Marcellina (Gnostic)

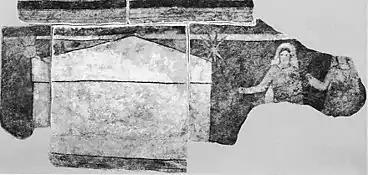
Fresco from the nave of the Dura-Europos church, dating to 240 AD, depicting Mary Magdalene alongside two other women (the third now almost completely missing due to extensive damage) approaching the empty tomb of Jesus. Such women were the "explicit models" for Marcellina and other early female preachers.

Women played prominent roles in many early Christian sects as prophets, teachers, healers, missionaries, and presbyters. Mary Magdalene and Mary of Bethany were female followers of Jesus who are mentioned in the gospels and were believed to know the "mysteries" of the kingdom of God. Women like Mary and Martha were the explicit role models for Marcellina and her fellow female preachers. A creed that may have been recited at Christian initiation ceremonies is quoted by the apostle Paul in : "There is neither Jew nor Greek, there is neither bond nor free, there is neither male nor female: for ye are all one in Christ Jesus." In the late first century, Marcion of Sinope ( 85 – 160) appointed women as presbyters on an equal basis as men.